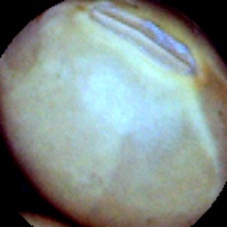
Label: Intact